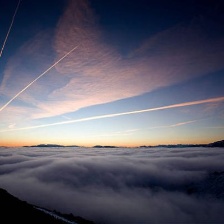
Cloud type: Contrail